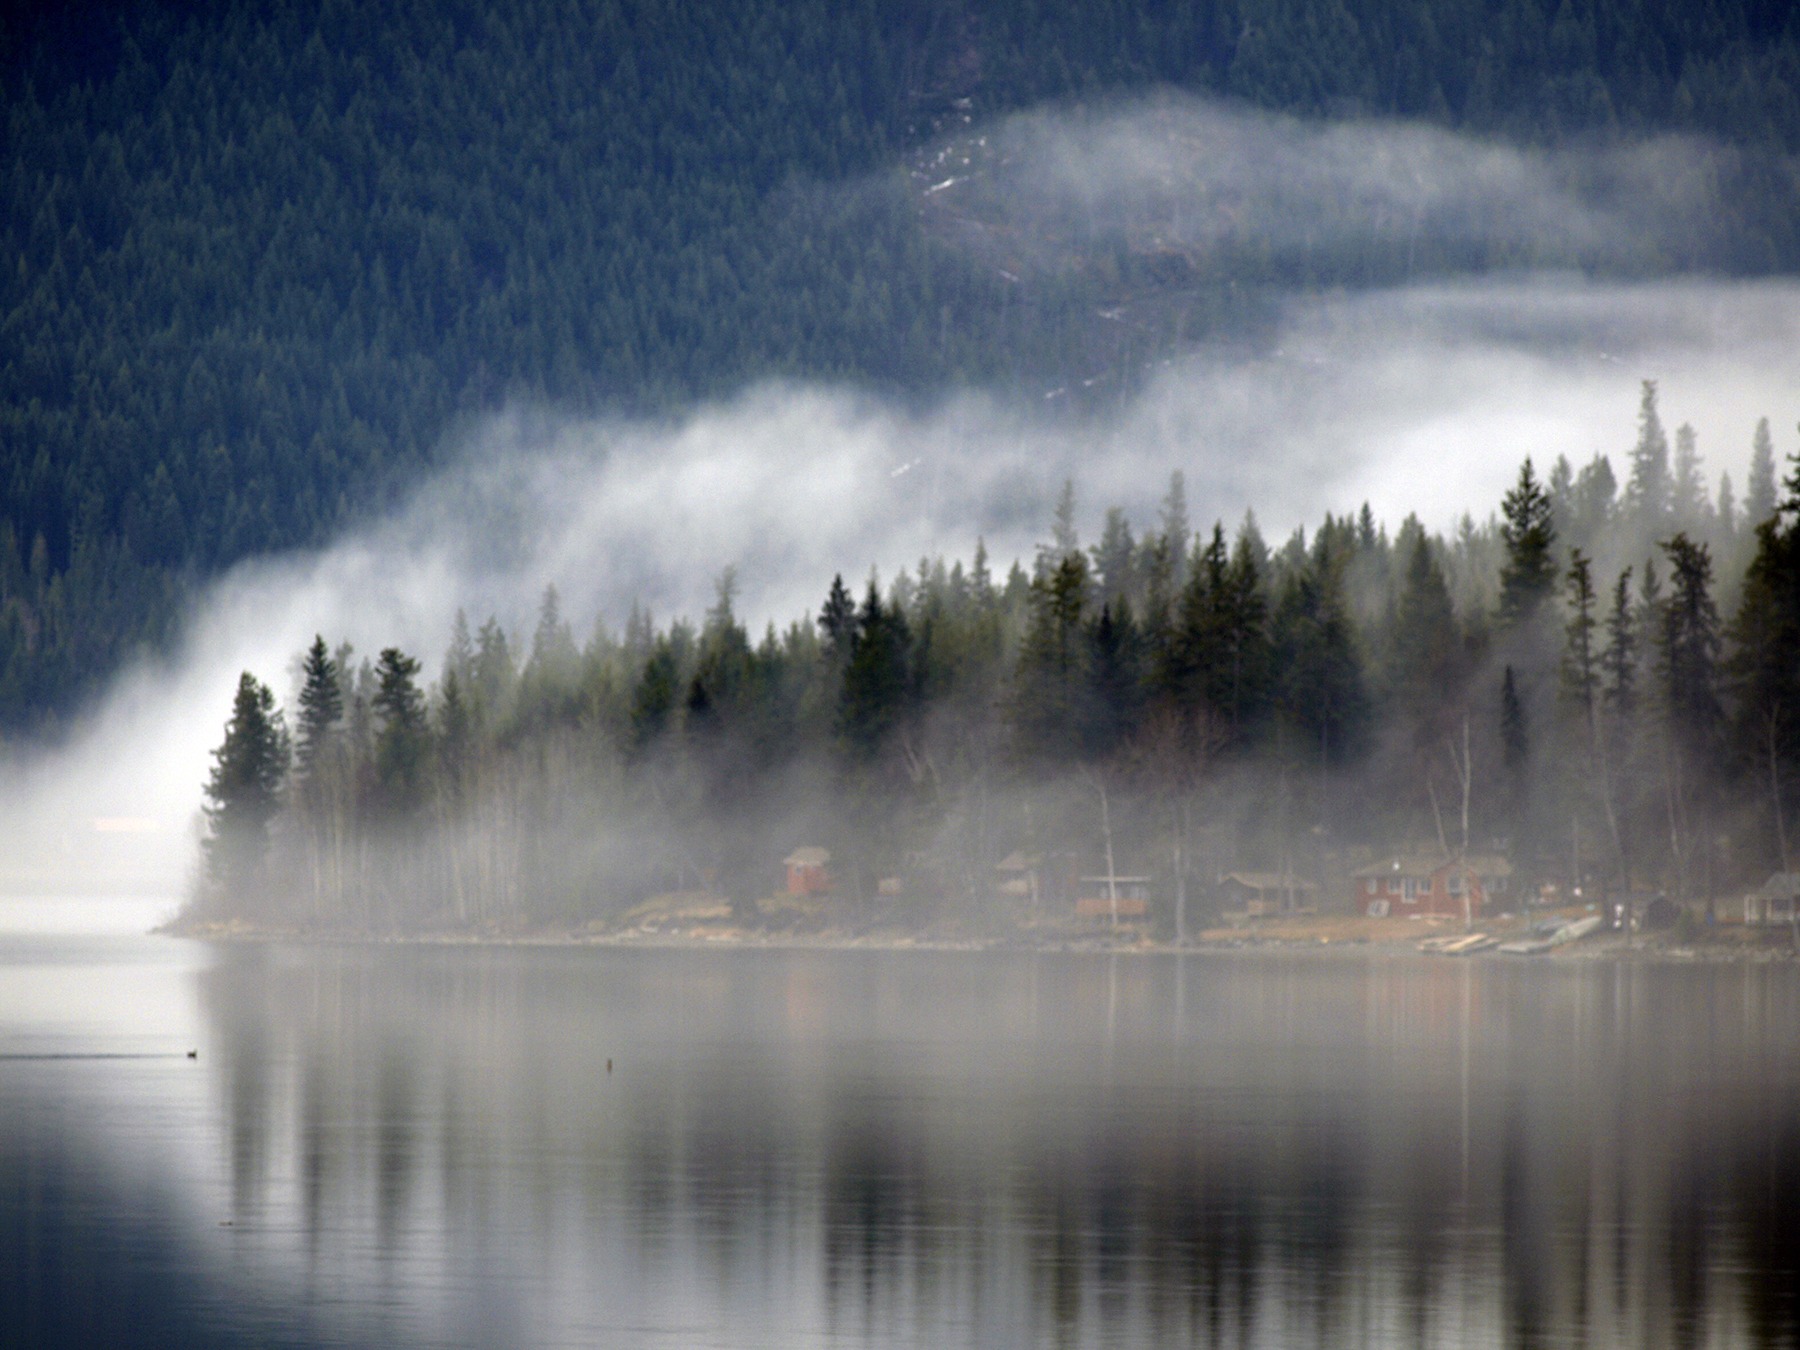
landscape, tree, water, nature, forest, winter, cloud, fog, mist, sunlight, morning, lake, dawn, foggy, reflection, weather, trees, resort, canada, british columbia, canim lake, atmospheric phenomenon